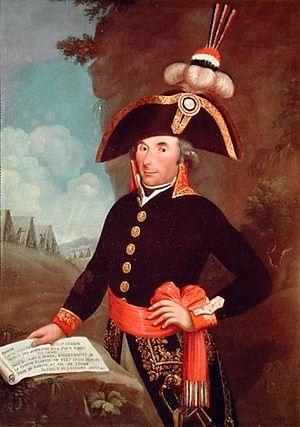
André Masséna, né Andrea Massena, duc de Rivoli et prince d'Essling, né le 6 mai 1758 à Nice et mort le 4 avril 1817 à Paris, est un général français de la Révolution et de l’Empire, élevé à la dignité de maréchal d'Empire par Napoléon en 1804.
La bataille de Feldkirch se déroula le 23 mars 1799 entre une armée française commandée par le général André Masséna et un contingent autrichien inférieur en nombre sous les ordres du général Franjo Jelačić. Occupant des positions fortifiées, les Autrichiens repoussèrent toutes les attaques françaises qui se succédèrent jusqu'à la tombée de la nuit. Cette défaite, combinée aux autres revers essuyés par les Français en Allemagne du Sud, obligea Masséna à adopter une posture défensive. Cet affrontement de la guerre de la Deuxième Coalition eut lieu dans la ville autrichienne de Feldkirch, dans le Vorarlberg, à 158 km à l'ouest d'Innsbruck.
L'histoire de la Suisse sous domination française est l'étape de la formation de la Confédération suisse qui suit la Confédération des XIII cantons. Elle est comprise entre le début des manifestations provoquées par la Révolution française de 1789 et la création de la Confédération des XXII cantons le 7 août 1815.